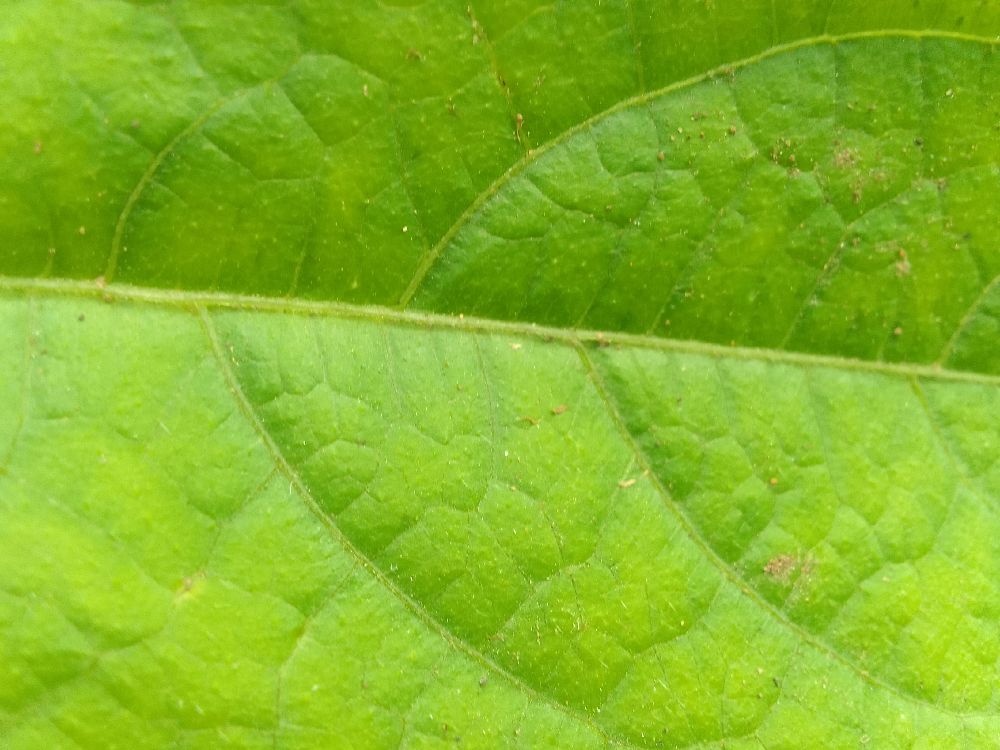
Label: healthy